The True Cost

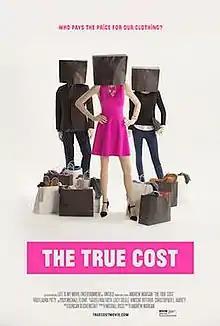
Theatrical release poster

The True Cost is a 2015 documentary film directed by Andrew Morgan that focuses on fast fashion. It discusses several aspects of the garment industry from production—mainly exploring the life of low-wage workers in developing countries—to its after-effects such as river and soil pollution, pesticide contamination, disease and death. Using an approach that looks at environmental, social and psychological aspects, it also examines consumerism and mass media, ultimately linking them to global capitalism. The documentary is a collage of several interviews with environmentalists, garment workers, factory owners, and people organizing fair trade companies or promoting sustainable clothing production.